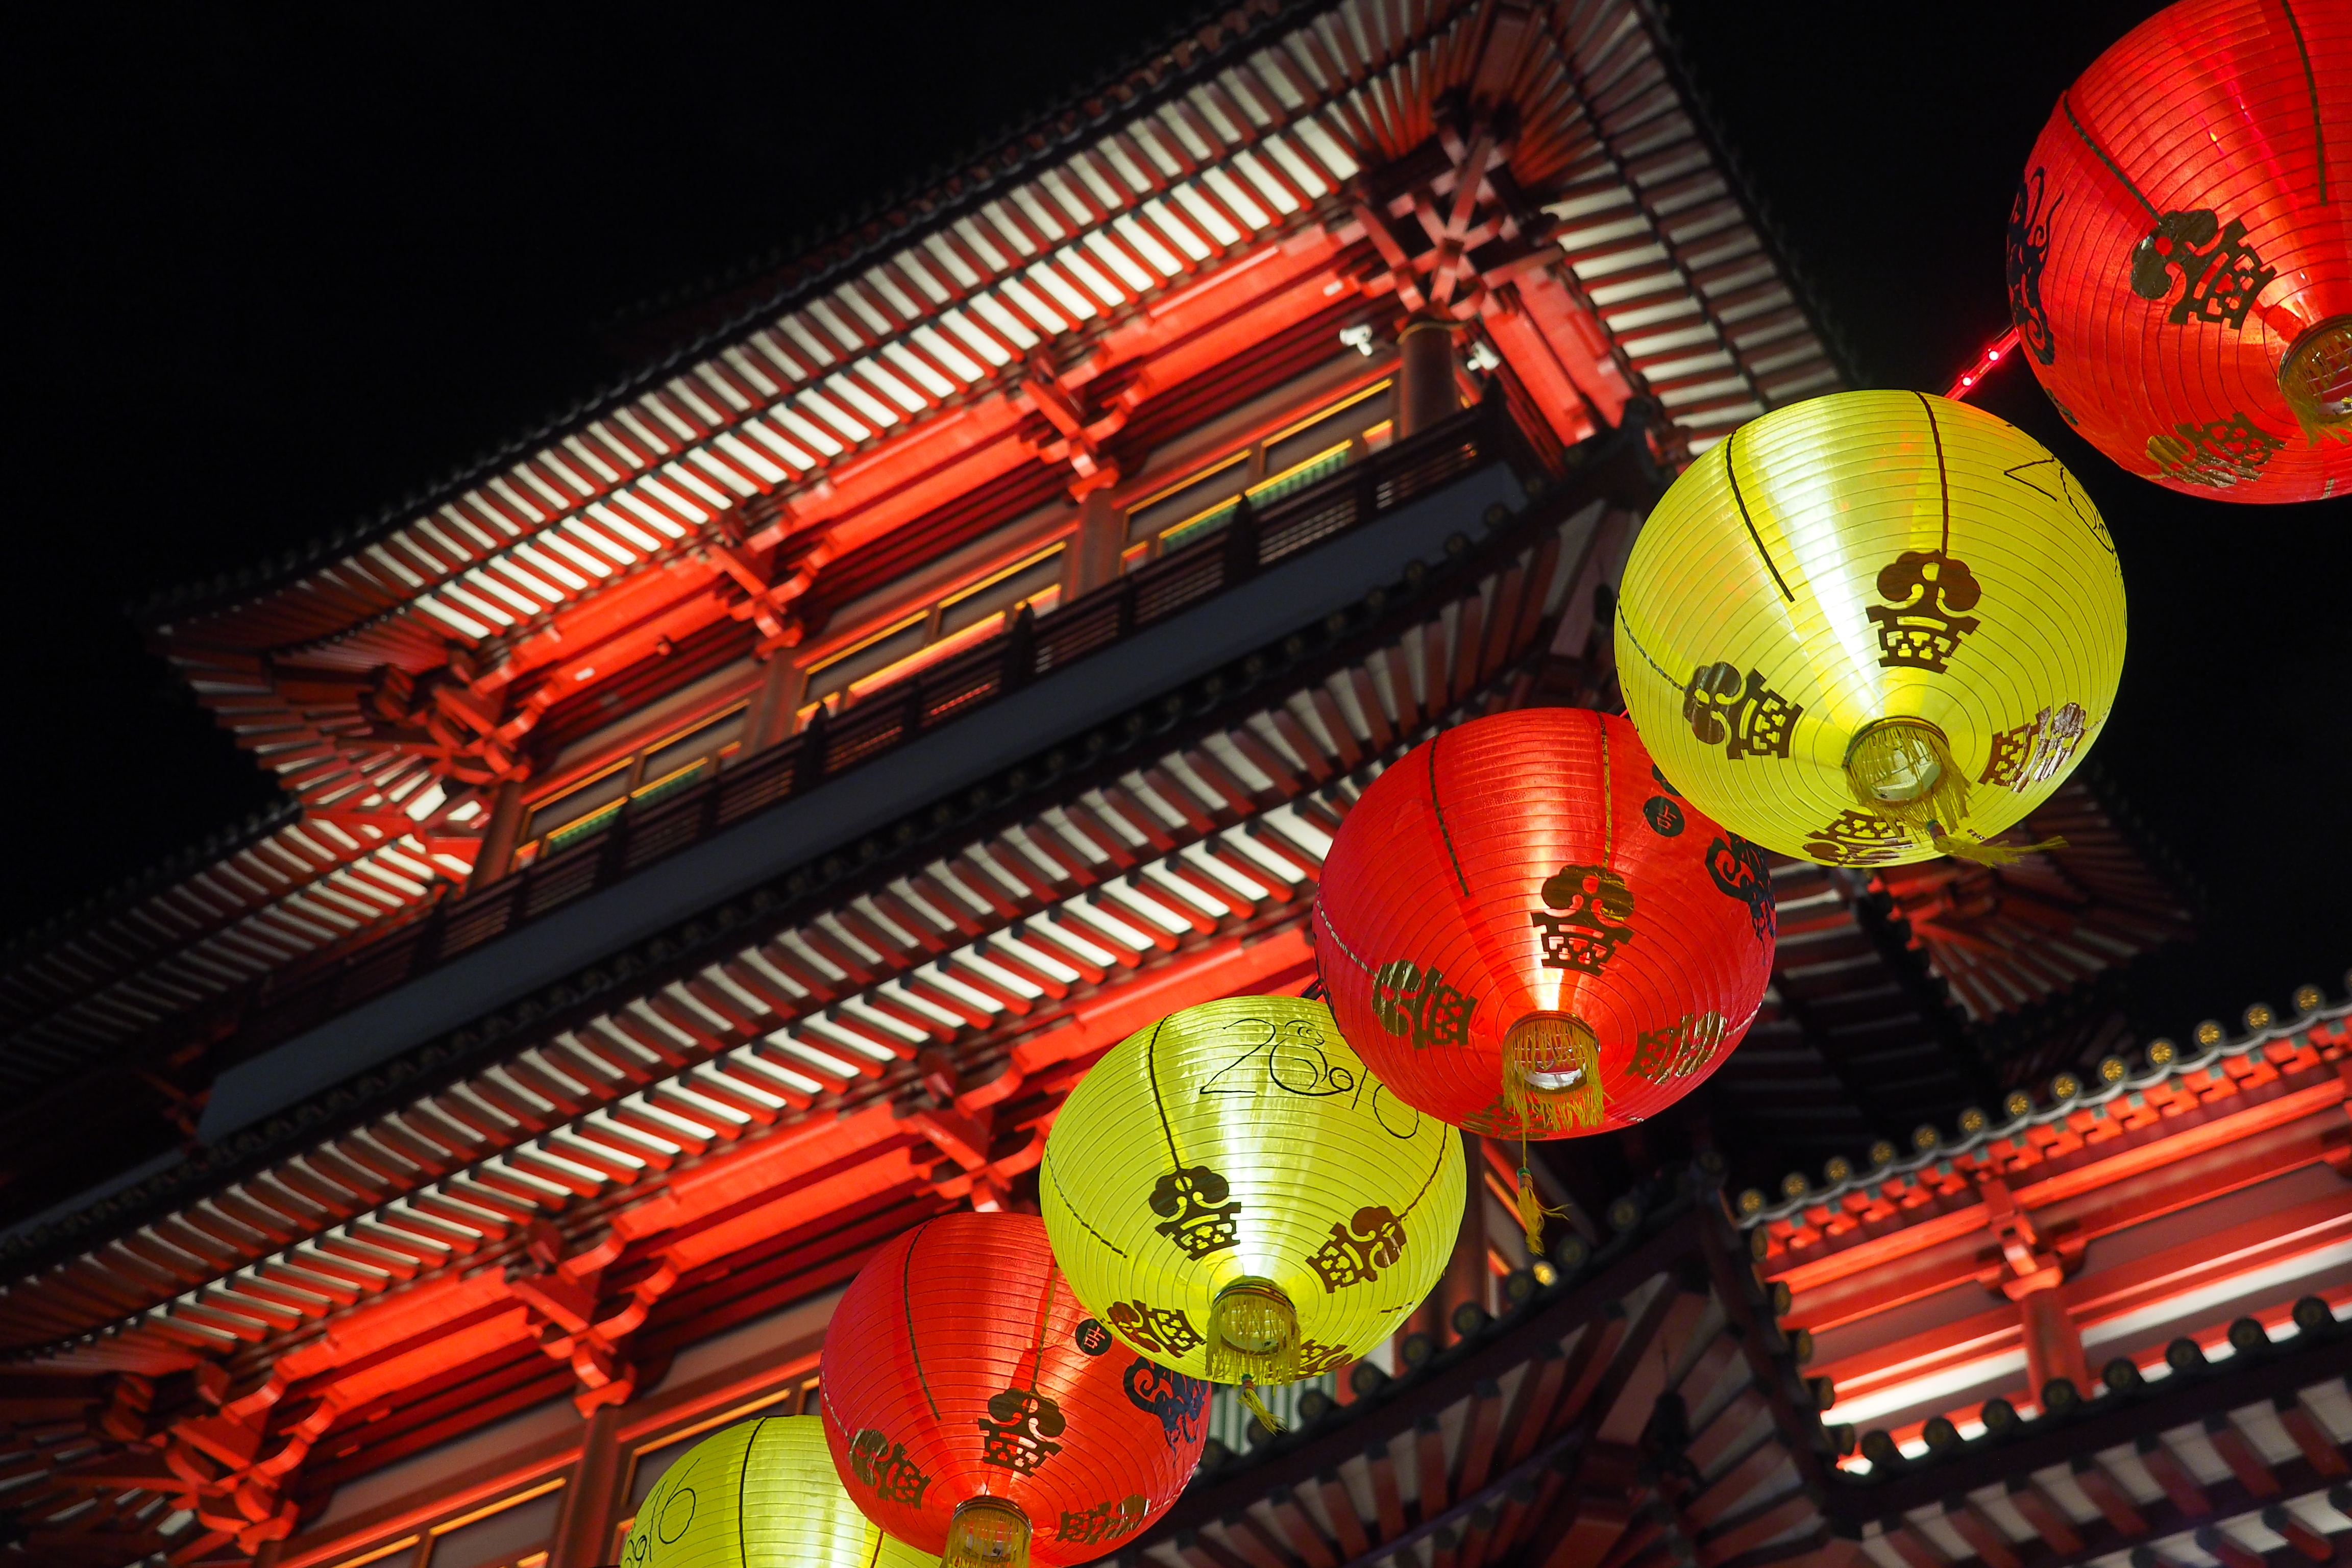
night, celebration, red, amusement park, color, nightphotography, temple, olympus, lanterns, china, singapore, chinatown, omdem1, buddhatoothrelictemple, chinatownpoint, lunarnewyear, lookup, string instrument